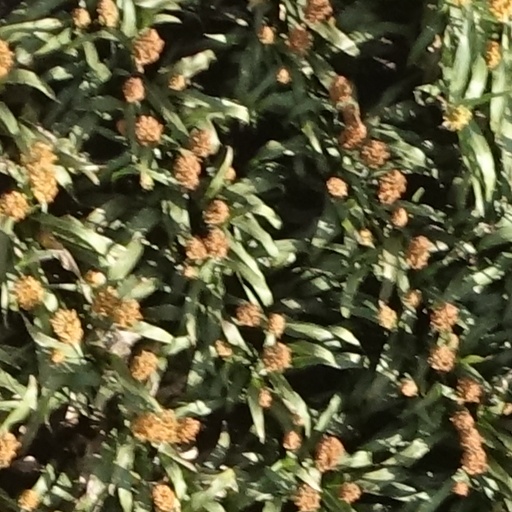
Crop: sorghum